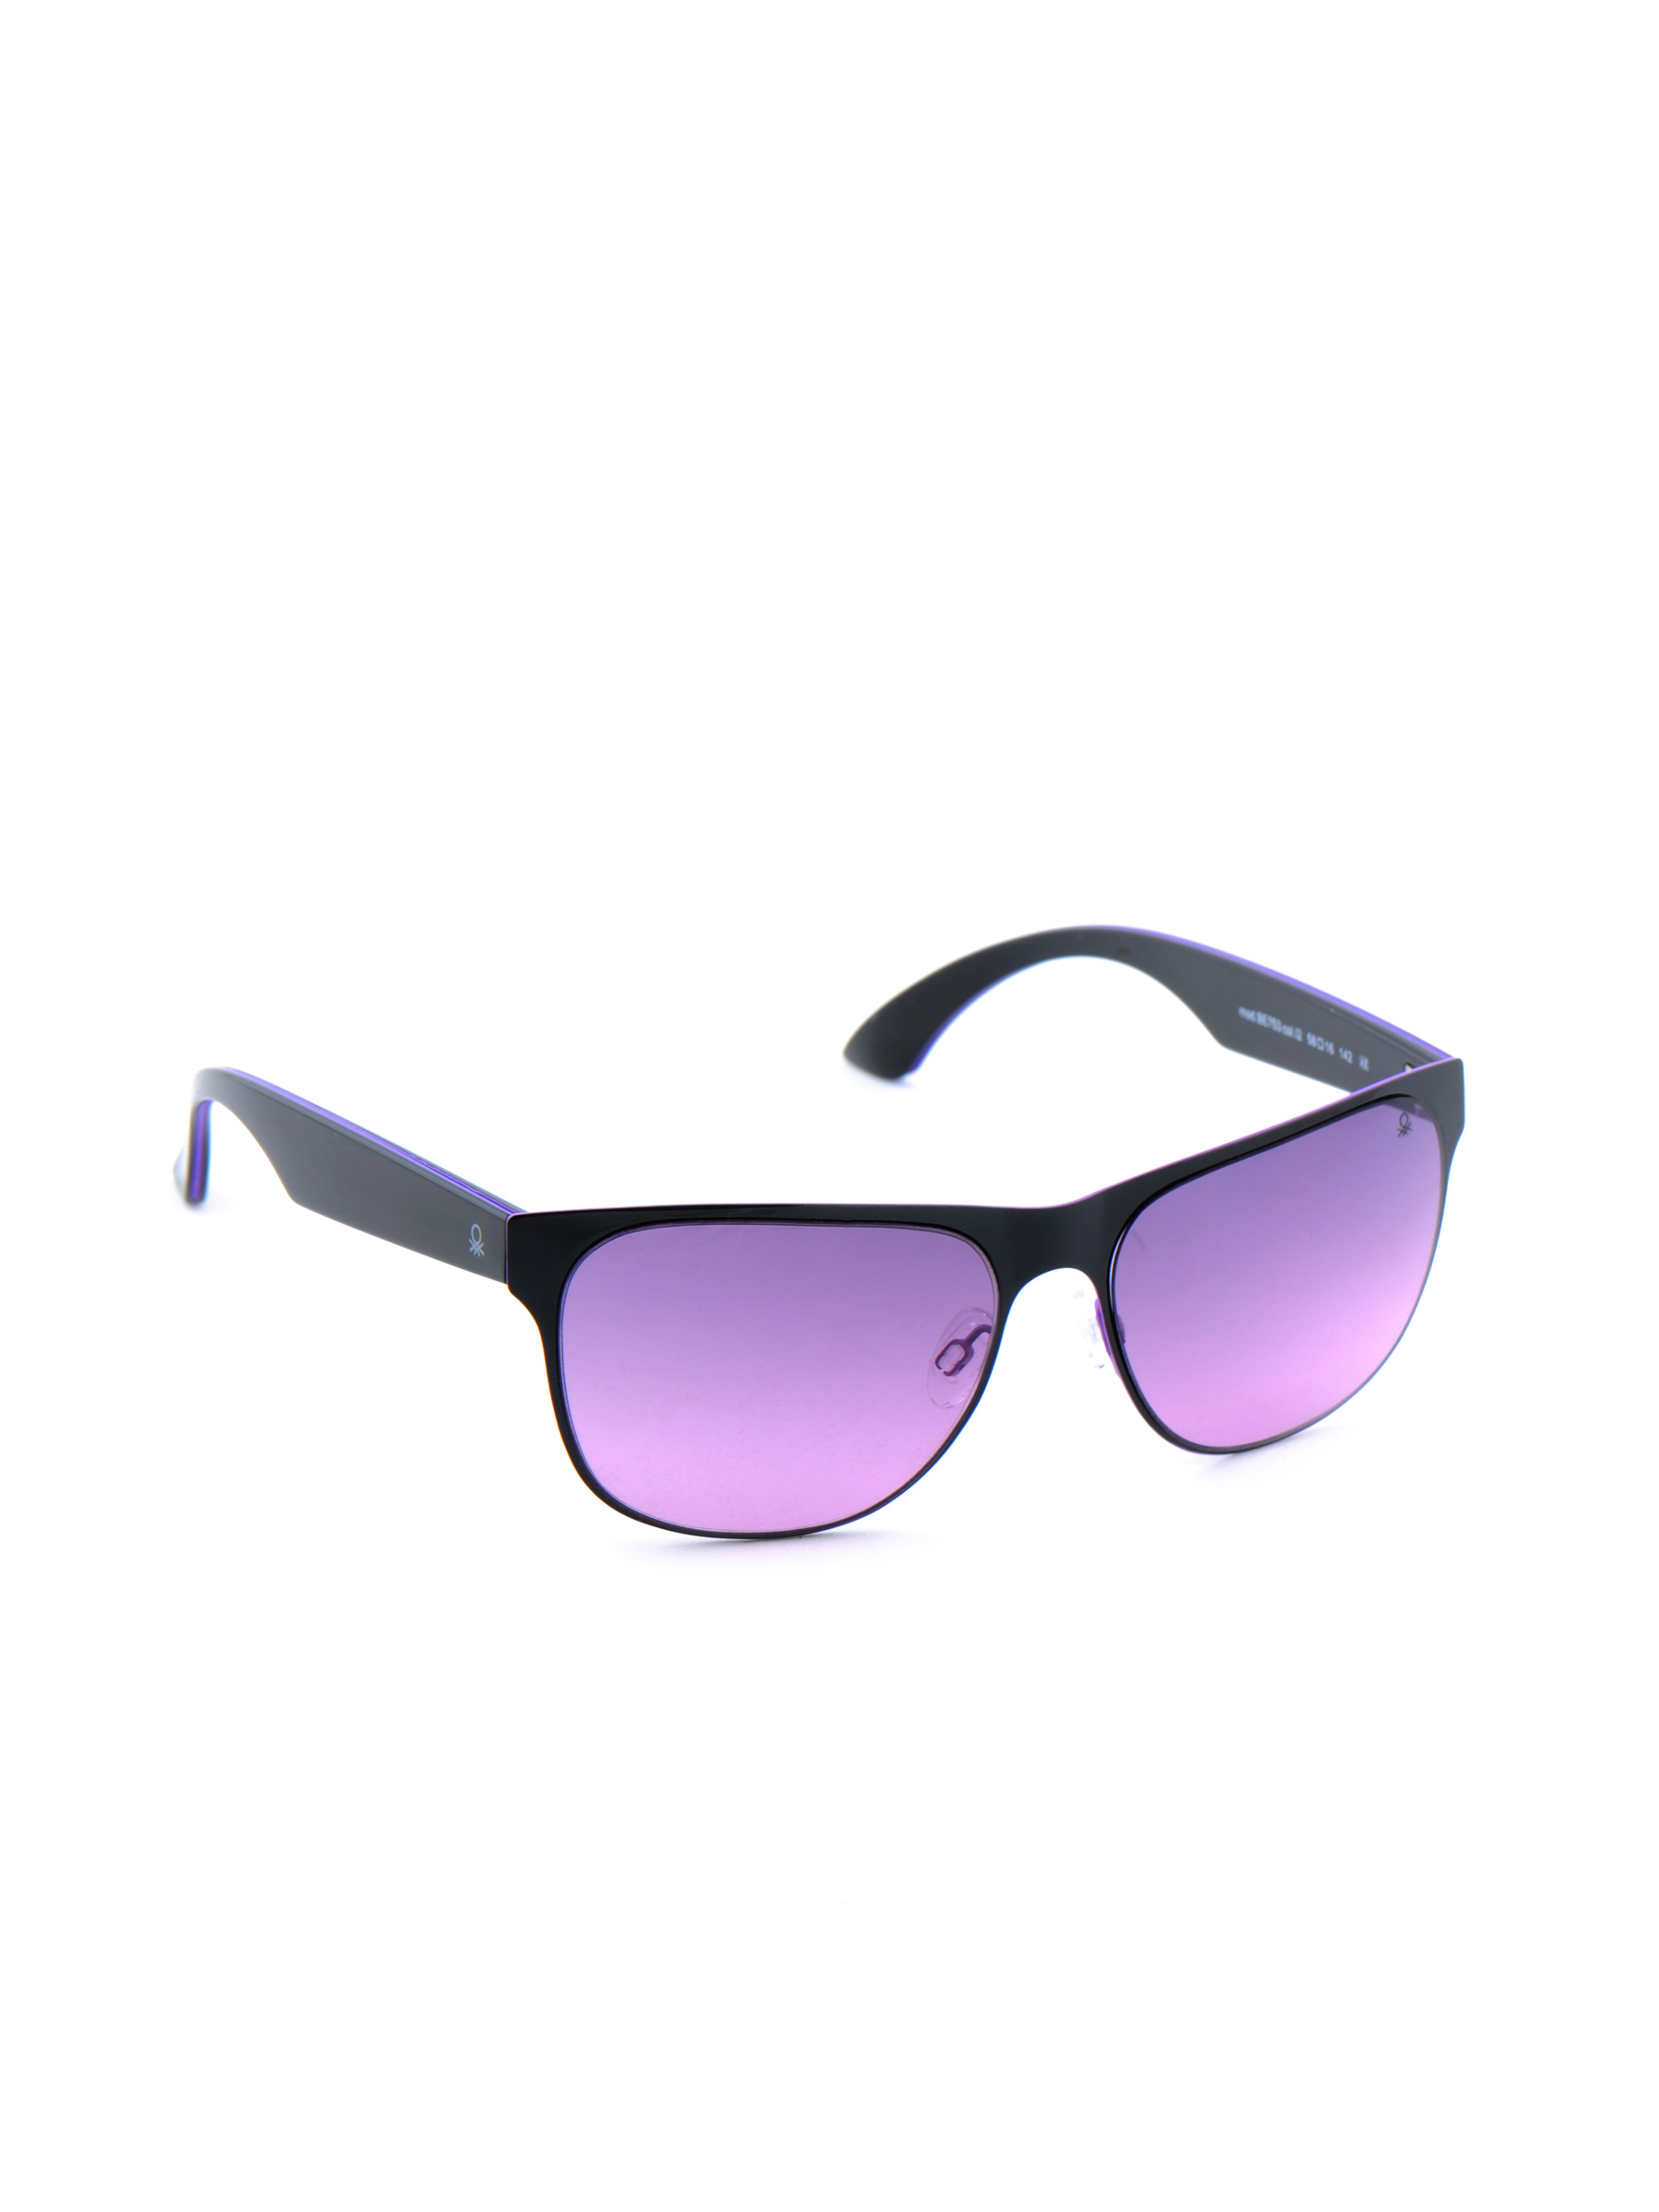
United Colors of Benetton Women Funky Eyewear Purple Sunglasses
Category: Accessories / Eyewear / Sunglasses
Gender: Women
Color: Purple
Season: Winter 2016
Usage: Casual